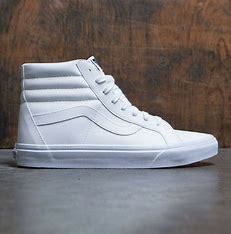
Brand: Vans
Model: SK8 Hi Skate